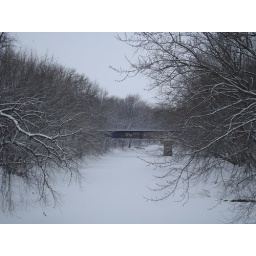
rail road bridge near algona iowa winter 2009